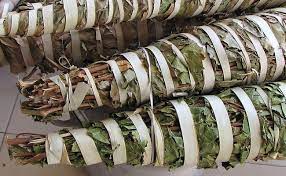
Nataal bii de ay garab la mooy garab yooyu nga xam ne day faj. Mu am ci tollook juróom ba noppi ñu laxas leen ñu laxas yépp.